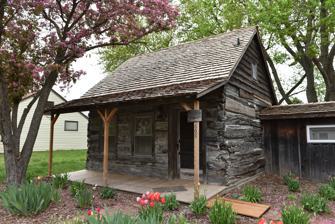
Building: Thomas F. and Nancy Tuttle House
Country: United States of America
Year built: 1843
Historic house in Iowa, United States United States historic place Thomas F. and Nancy Tuttle House U.S. National Register of Historic Places Show map of Iowa Show map of the United States Location 608 Lincoln St. Pella, Iowa Coordinates 41°24′39″N 92°54′56.5″W / 41.41083°N 92.915694°W / 41.41083; -92.915694 Area less than one acre Built 1843 NRHP reference No. 14001209 Added to NRHP January 27, 2015 The Thomas F. and Nancy Tuttle House , also known as the Tuttle Cabin , is a historic residence located in Pella, Iowa , United States.  Built in 1843, it predates the founding of the Pella, and is therefore the oldest building in town. The 1½-story log cabin contains a single room, and was built as a farmhouse for a homestead claim by Thomas Tuttle.  In 1847 Pella's founder, Dominie Henry P. Scholte, bought the dwelling and farm from Tuttle for the location of the settlement for Dutch immigrants.  Scholte sold the cabin in 1866. The last family to live here was the Sneller family who lived here from 1912 to 1973.  Robert Van Vark bought the cabin at an auction in 1973 and his daughter, Gail Van Vark Kirby, inherited it from him.  The house was listed on the National Register of Historic Places in 2015. The Historic Pella Trust acquired the property in April of the same year. References